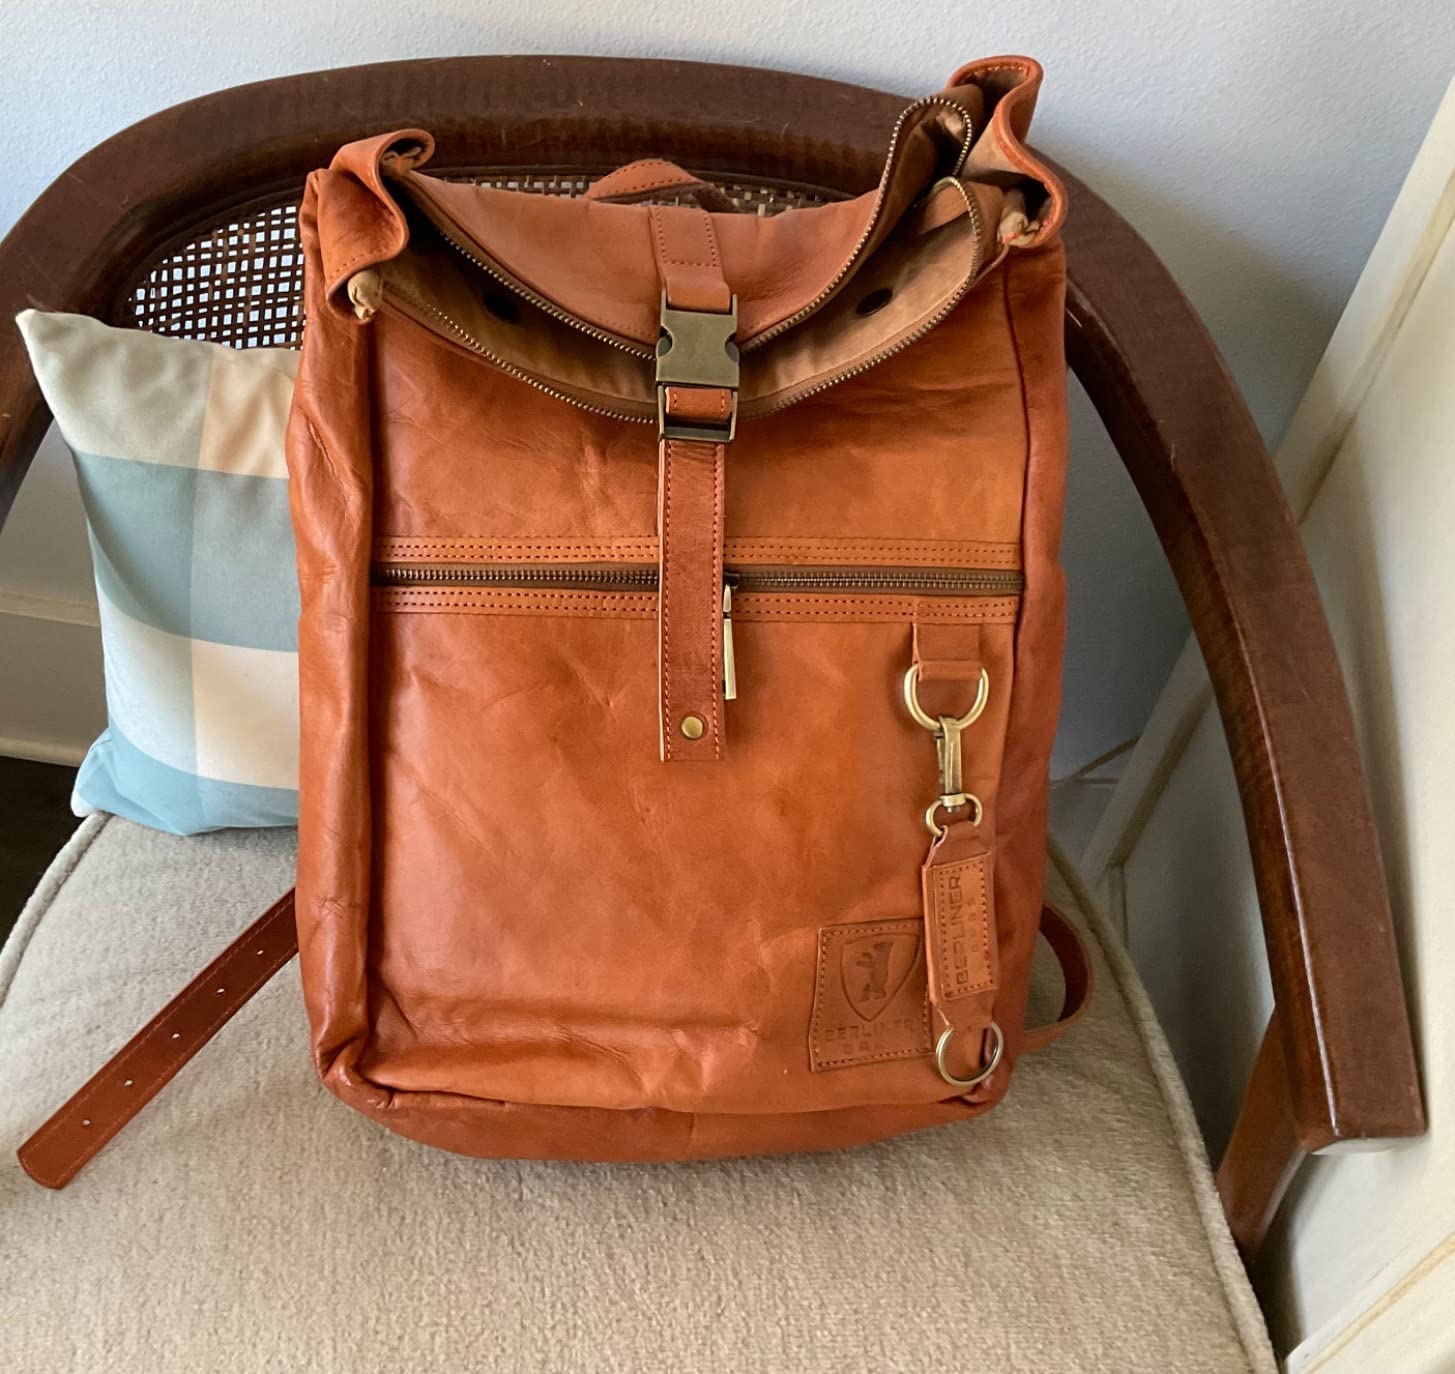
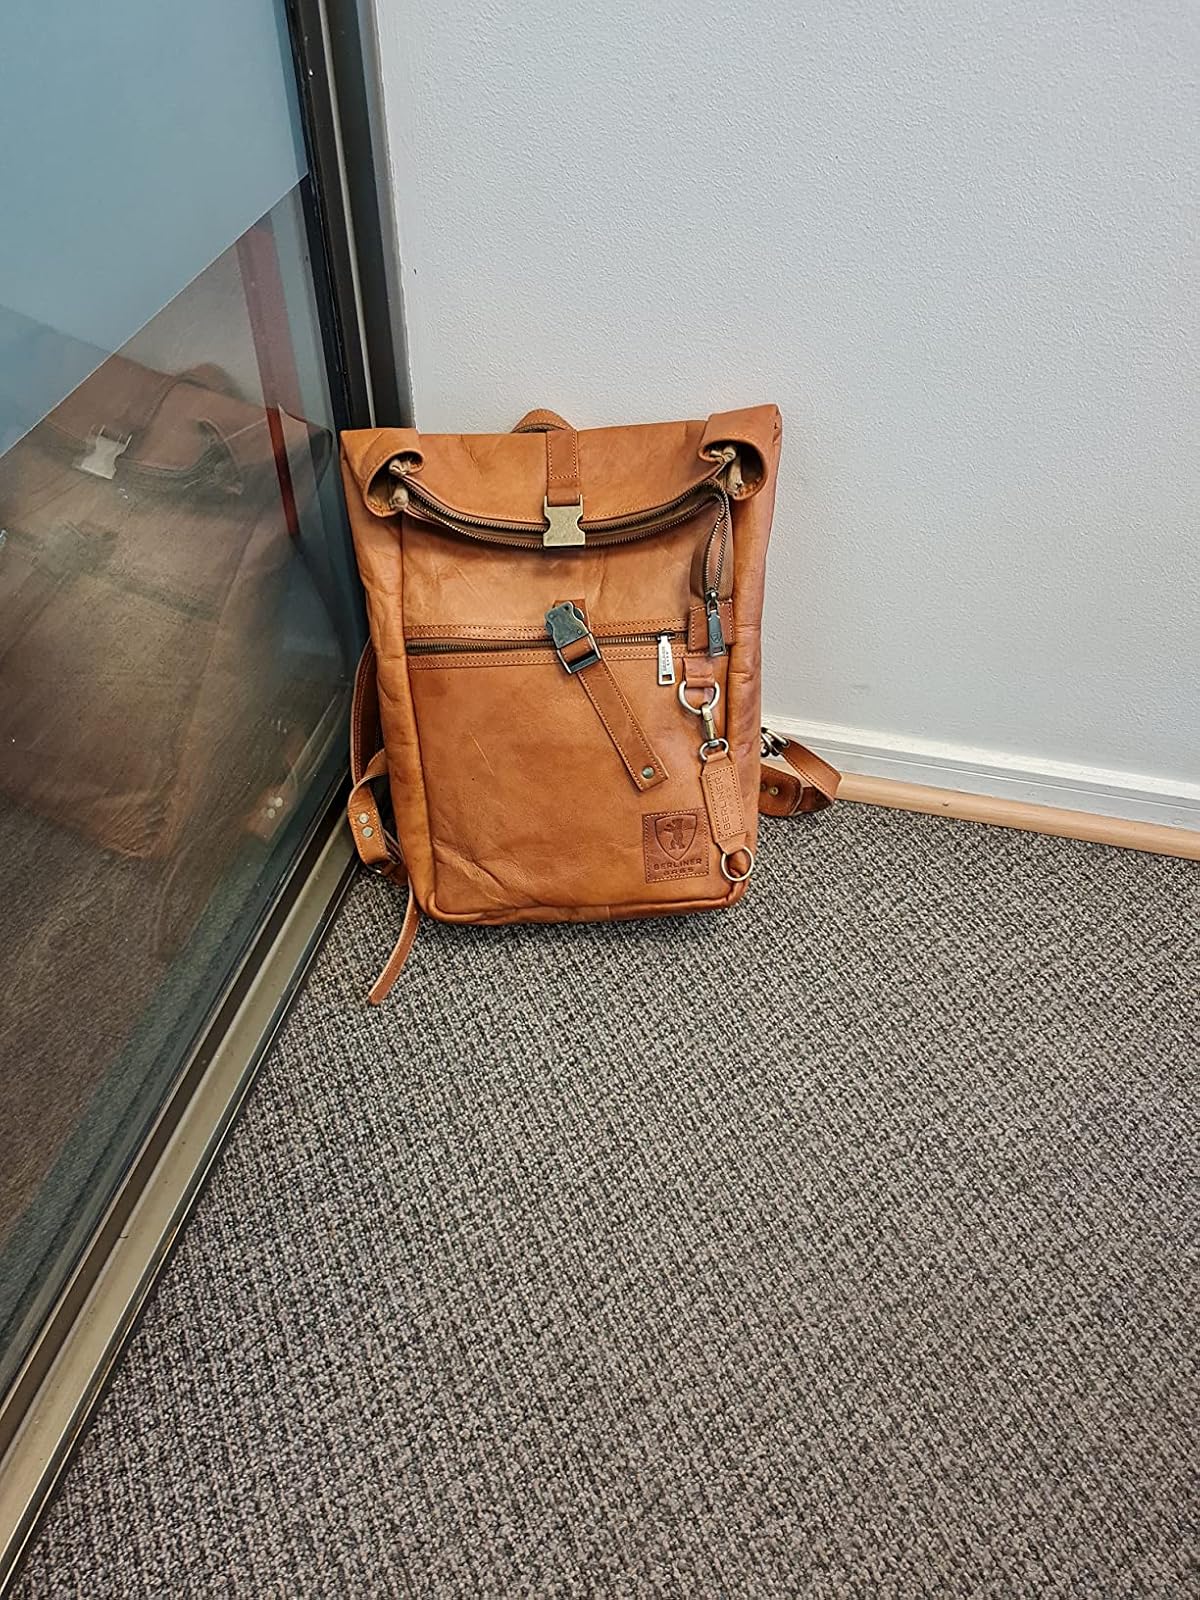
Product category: bag
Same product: yes